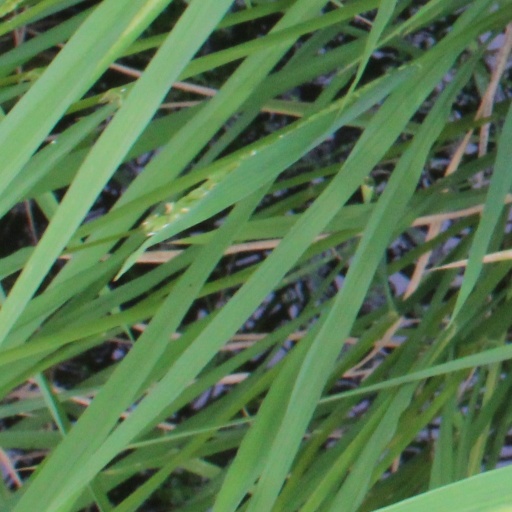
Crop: rice